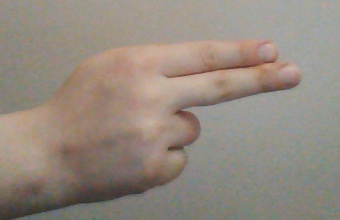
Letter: ain